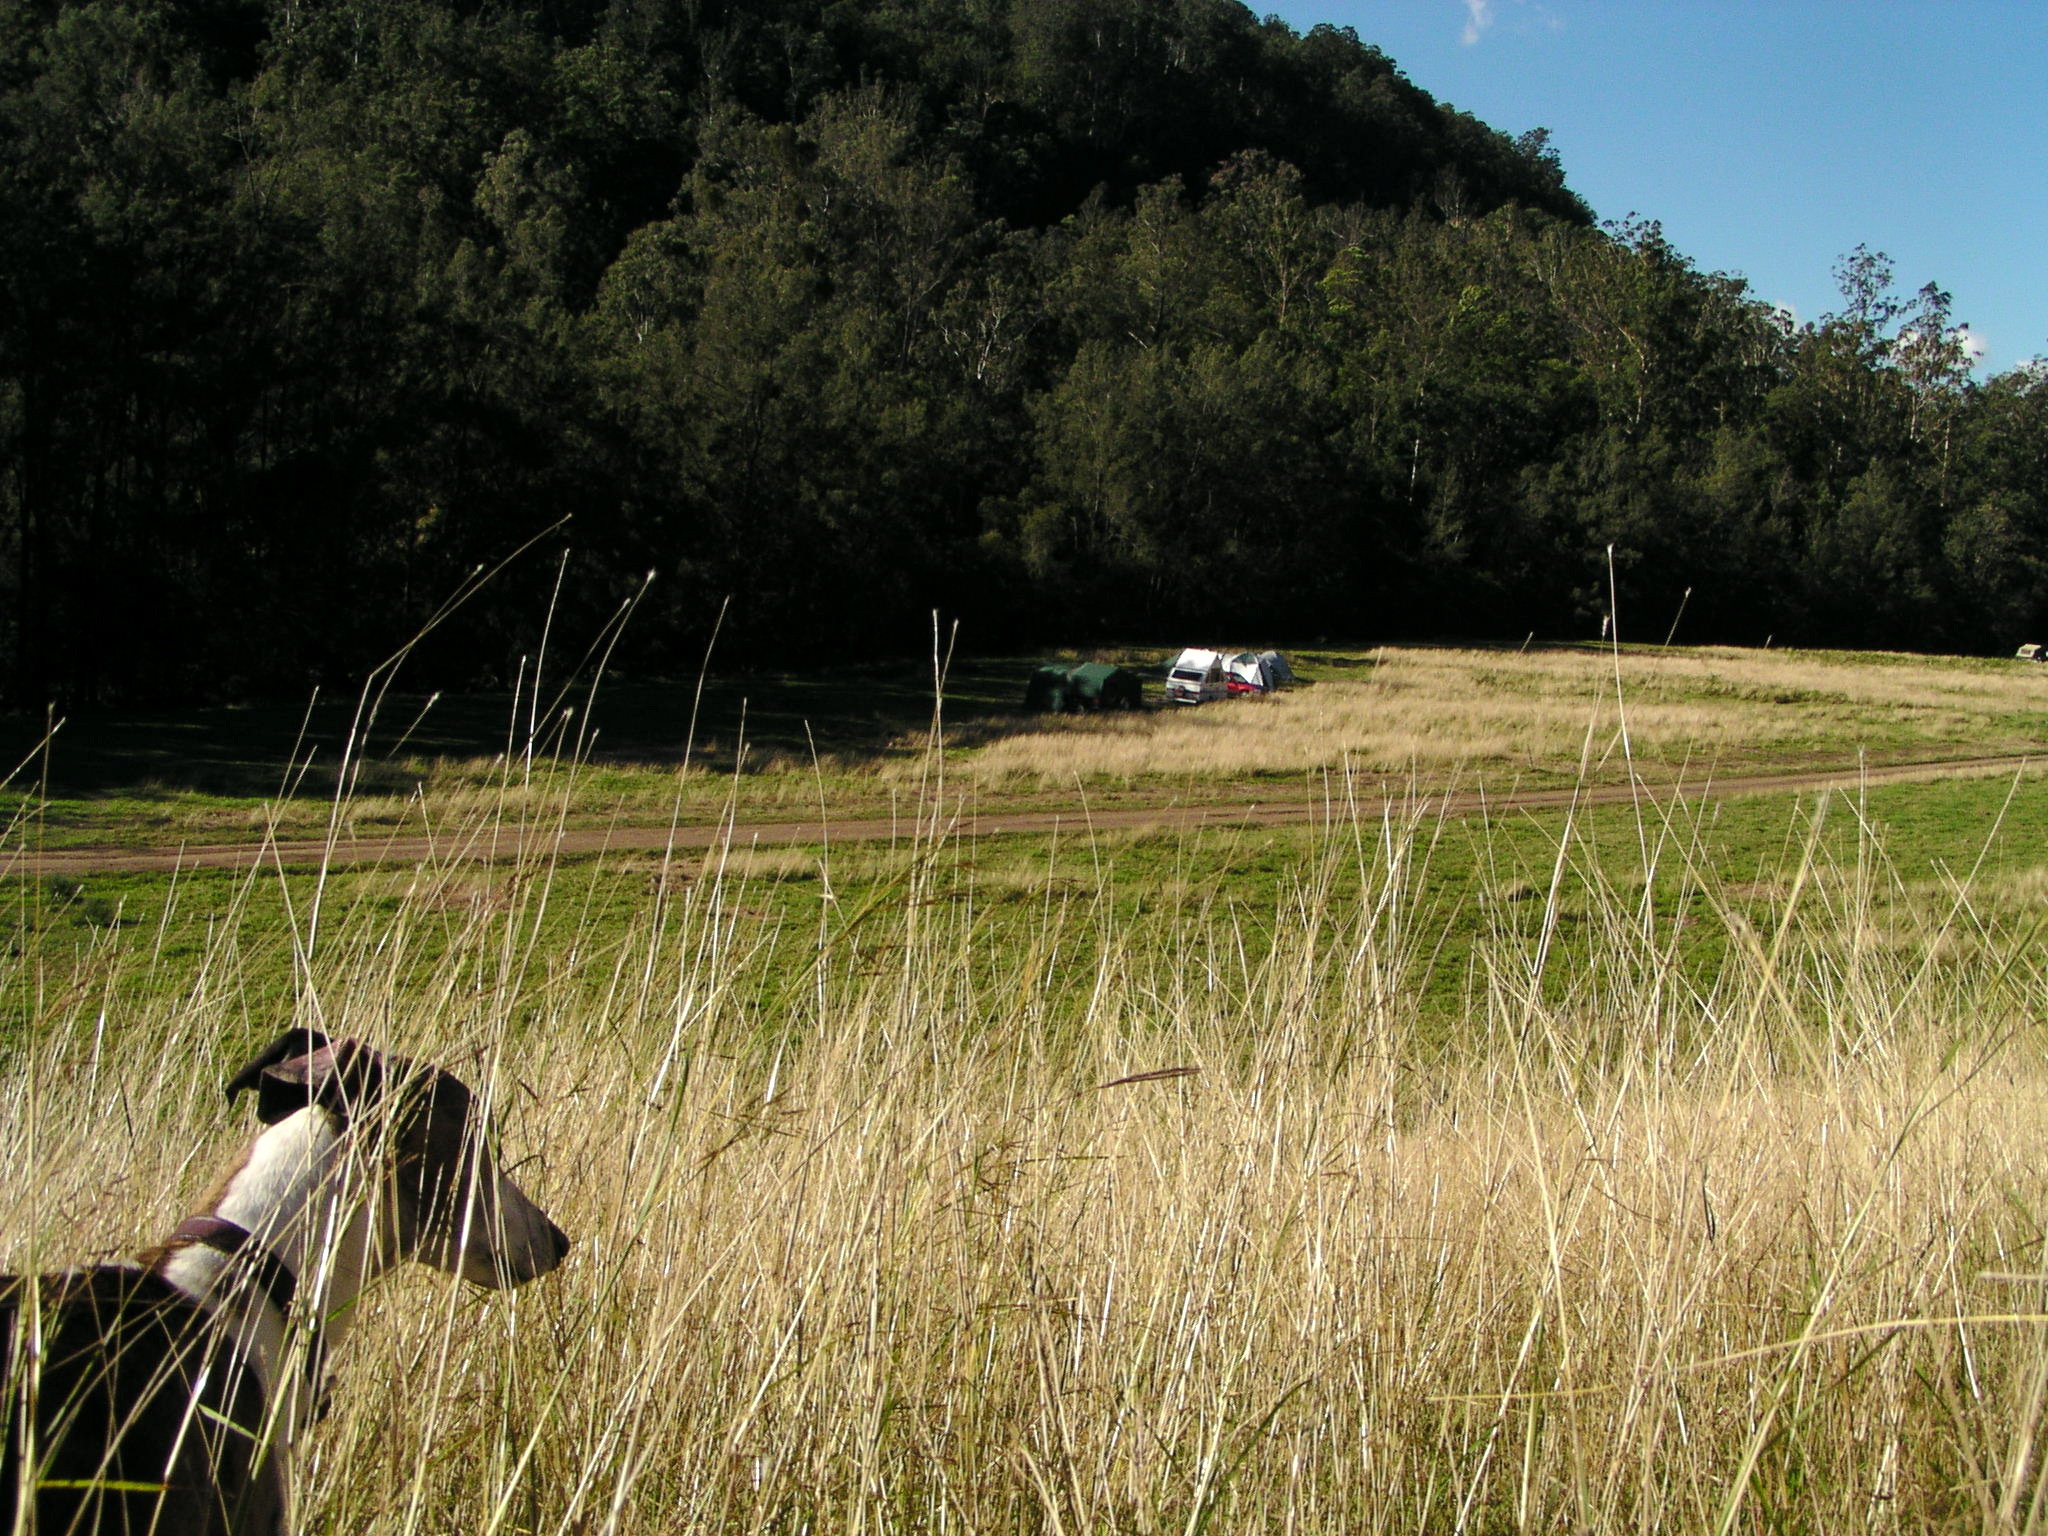
nature, grass, outdoor, wilderness, field, farm, meadow, prairie, dog, canine, wildlife, pasture, agriculture, camping, grassland, habitat, safari, rural area, natural environment